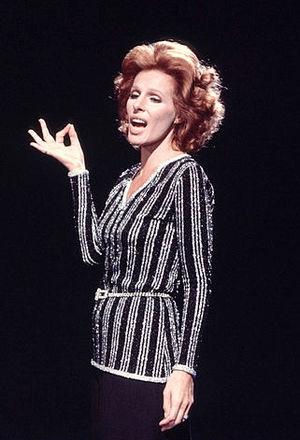
Ornella Vanoni est une chanteuse et actrice italienne.